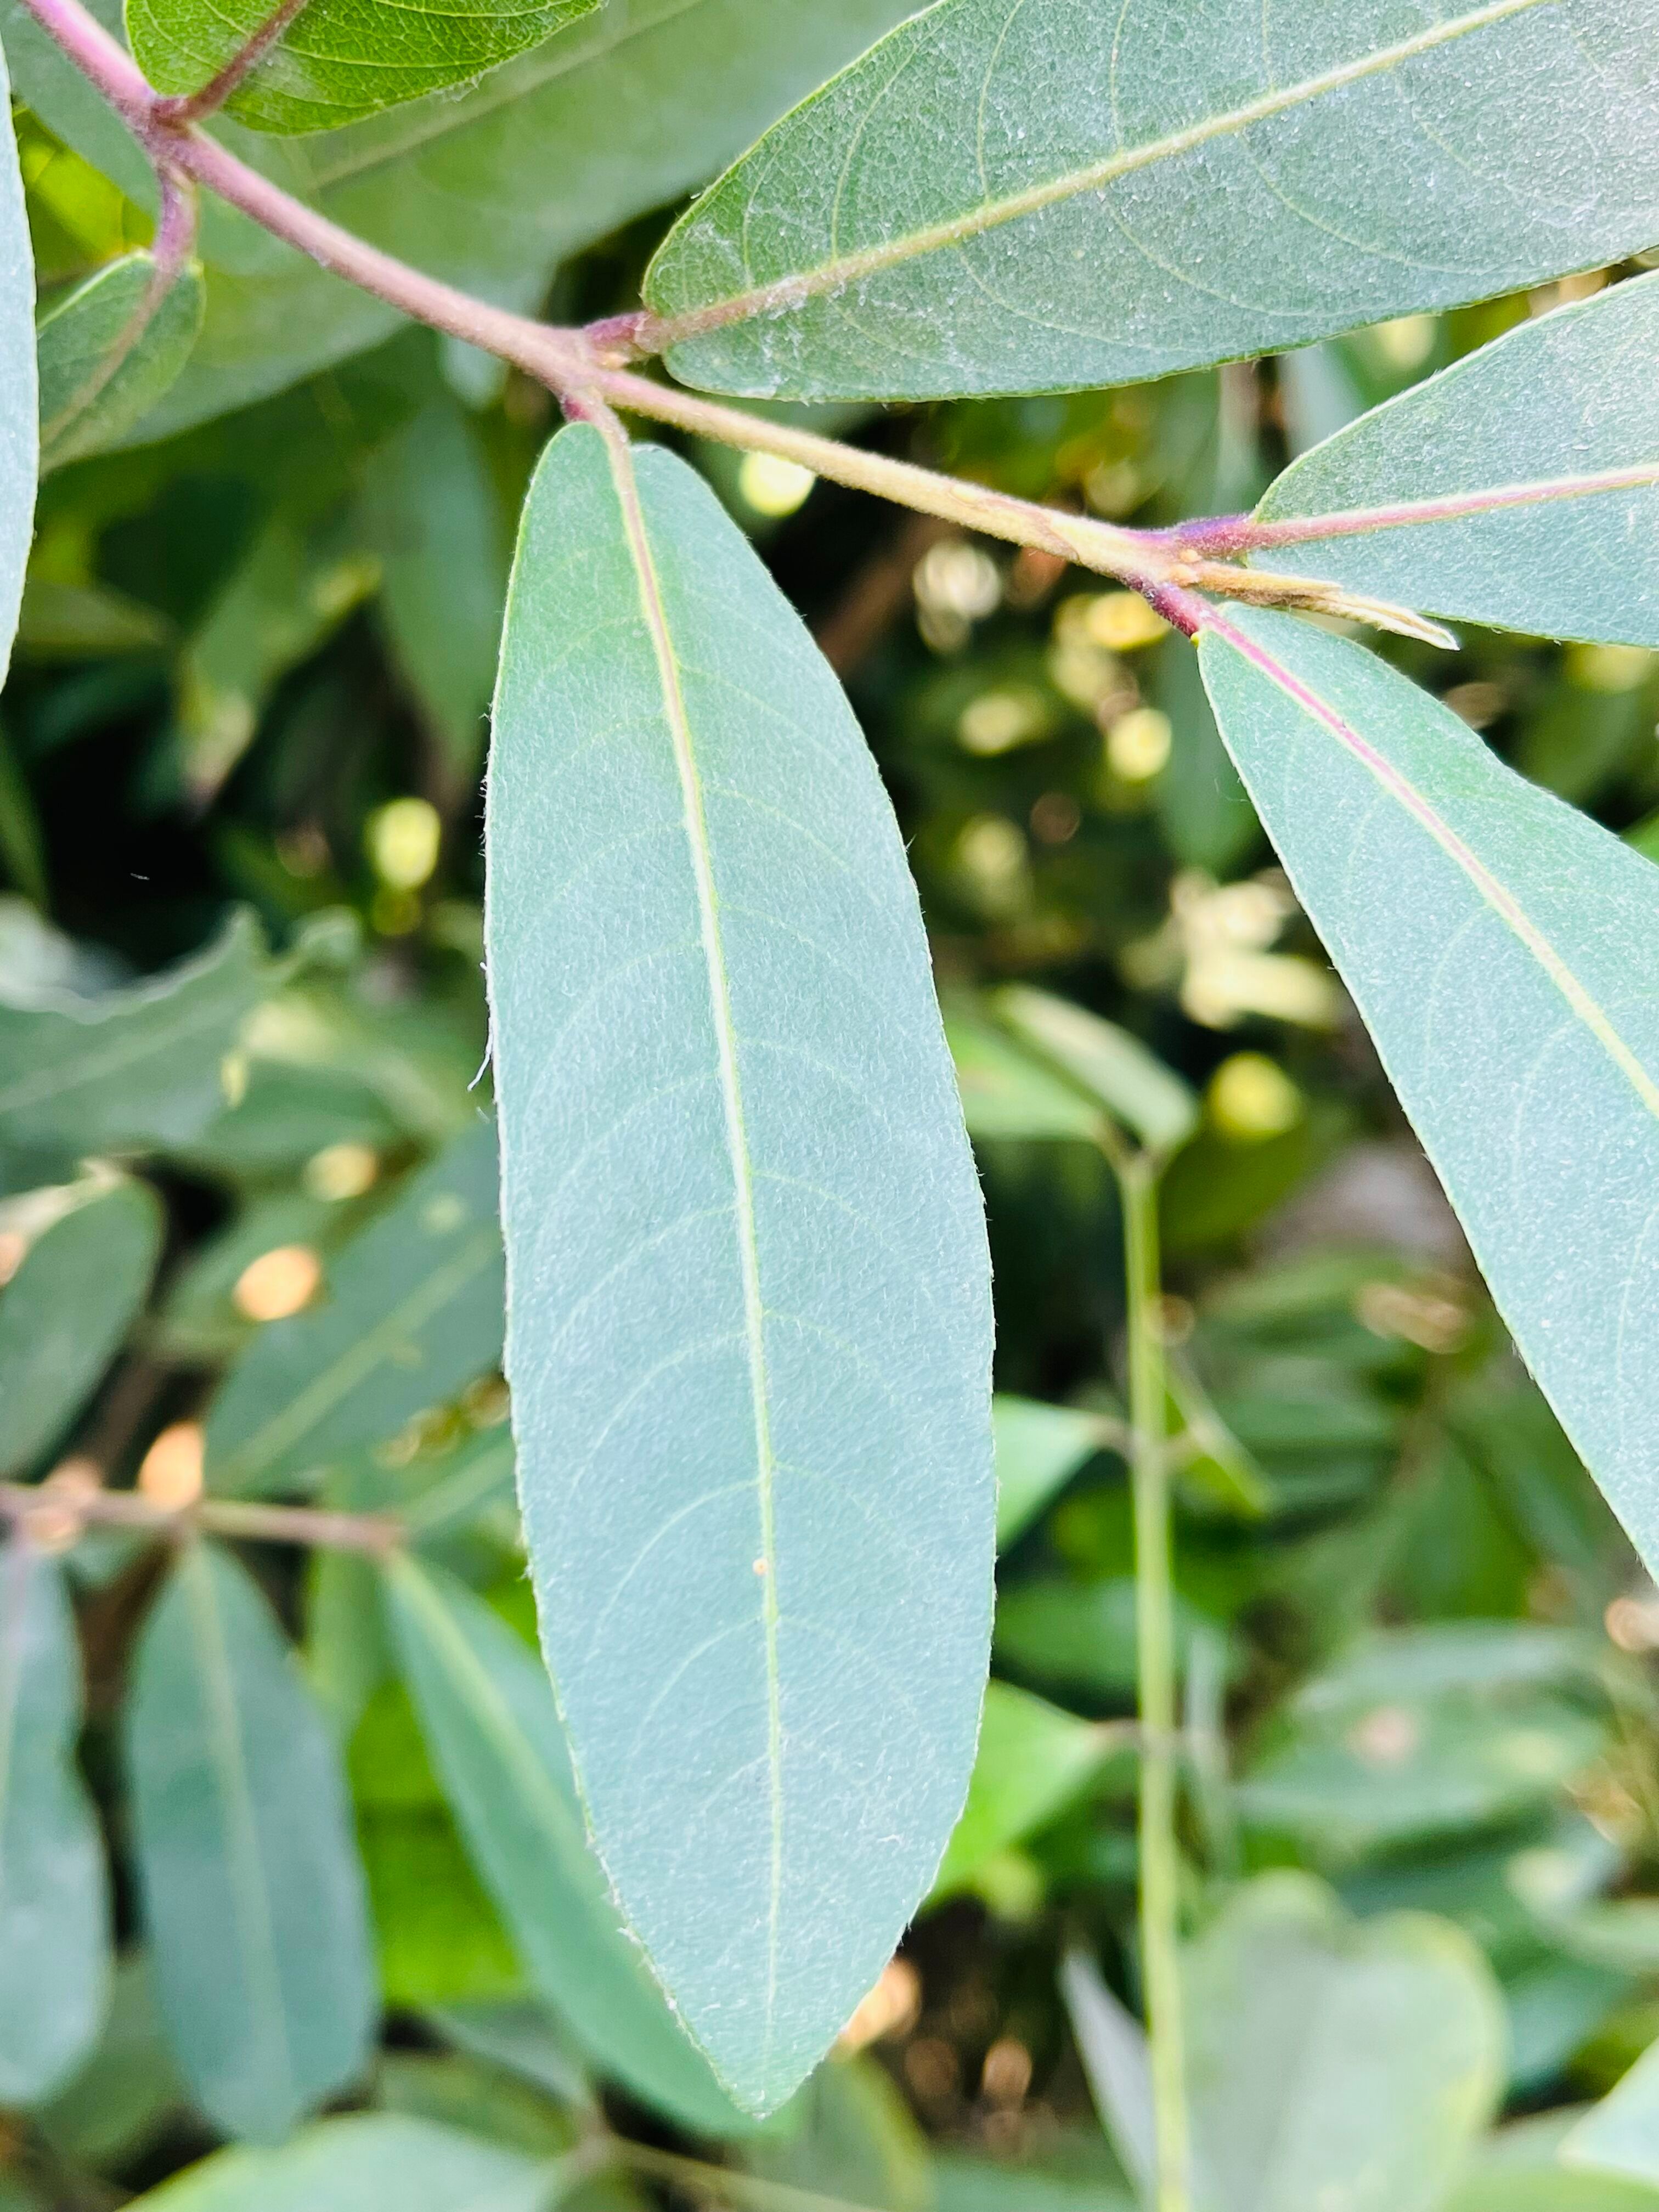
Plant species: terminalia-arjuna